Jean Capart

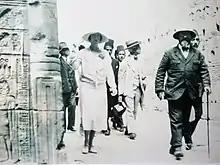
Queen Elisabeth and Jean Capart at the Temple of Horus at Edfu (1930)

He was director of the El-Kab excavations from 1927 to 1929 and then 1945.